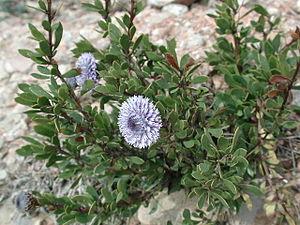
Le massif du Tibesti est un massif montagneux du Sahara central, situé principalement à l'extrême Nord du Tchad, avec une petite extension dans le Sud de la Libye. Son point culminant, l'Emi Koussi, se trouve au sud du massif et constitue avec 3 415 mètres d'altitude à la fois le plus haut sommet du Tchad et du Sahara. Le Bikku Bitti est pour sa part le sommet le plus élevé de Libye. Le tiers central du massif est d'origine volcanique et se compose notamment de cinq volcans boucliers majeurs surmontés de larges caldeiras : l'Emi Koussi, le Tarso Toon, le Tarso Voon, le Tarso Yega et le Tarso Toussidé. Les importantes coulées de lave ont formé de vastes plateaux qui surmontent des grès du Paléozoïque. Cette activité volcanique, apparue lors de la mise en place d'un point chaud durant l'Oligocène, s'est prolongée par endroits jusqu'à l'Holocène et se traduit encore par des fumerolles, des sources chaudes, des mares de boue ou encore des dépôts de natron et de soufre. L'érosion a formé des aiguilles volcaniques et entaillé des gorges au fond desquelles coulent des cours d'eau au débit irrégulier qui se perdent rapidement dans les sables du désert.